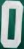
Number: 0